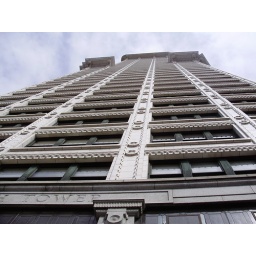
Bottom of smith tower in downtown Seattle..when built in 1917, it was the 4th tallest building in the world.